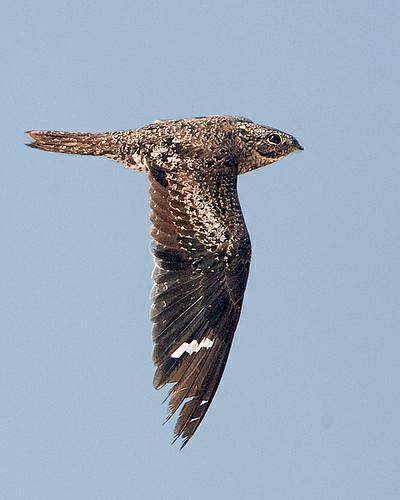
A photo of a whip poor will